Henri Van Assche

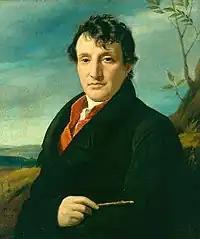
Henri van Assche; portrait by François-Joseph Navez (1823)

Henri Van Assche (30 August 1774, Brussels - 10 April 1841, Brussels) was a Belgian painter; primarily of landscapes. He was especially well-known for his depictions of waterfalls and water mills. Some of his scenes contain animals painted by Balthasar Paul Ommeganck.